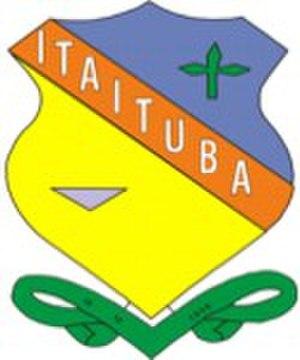
Itaituba est une ville brésilienne du sud ouest du Pará, sur la rive gauche de le rio Tapajós. La ville est aussi un important centre socio-économique dans l'ouest de l'État.